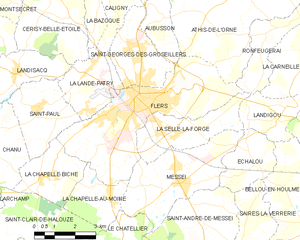
Flers (Orne)
Kort over kommunen
Kort over kommunen
Flers er en kommune i den nordvestlige del af Orne departmentet i det nordvestlige Frankrig. Indbyggerne kaldes "Flériens".